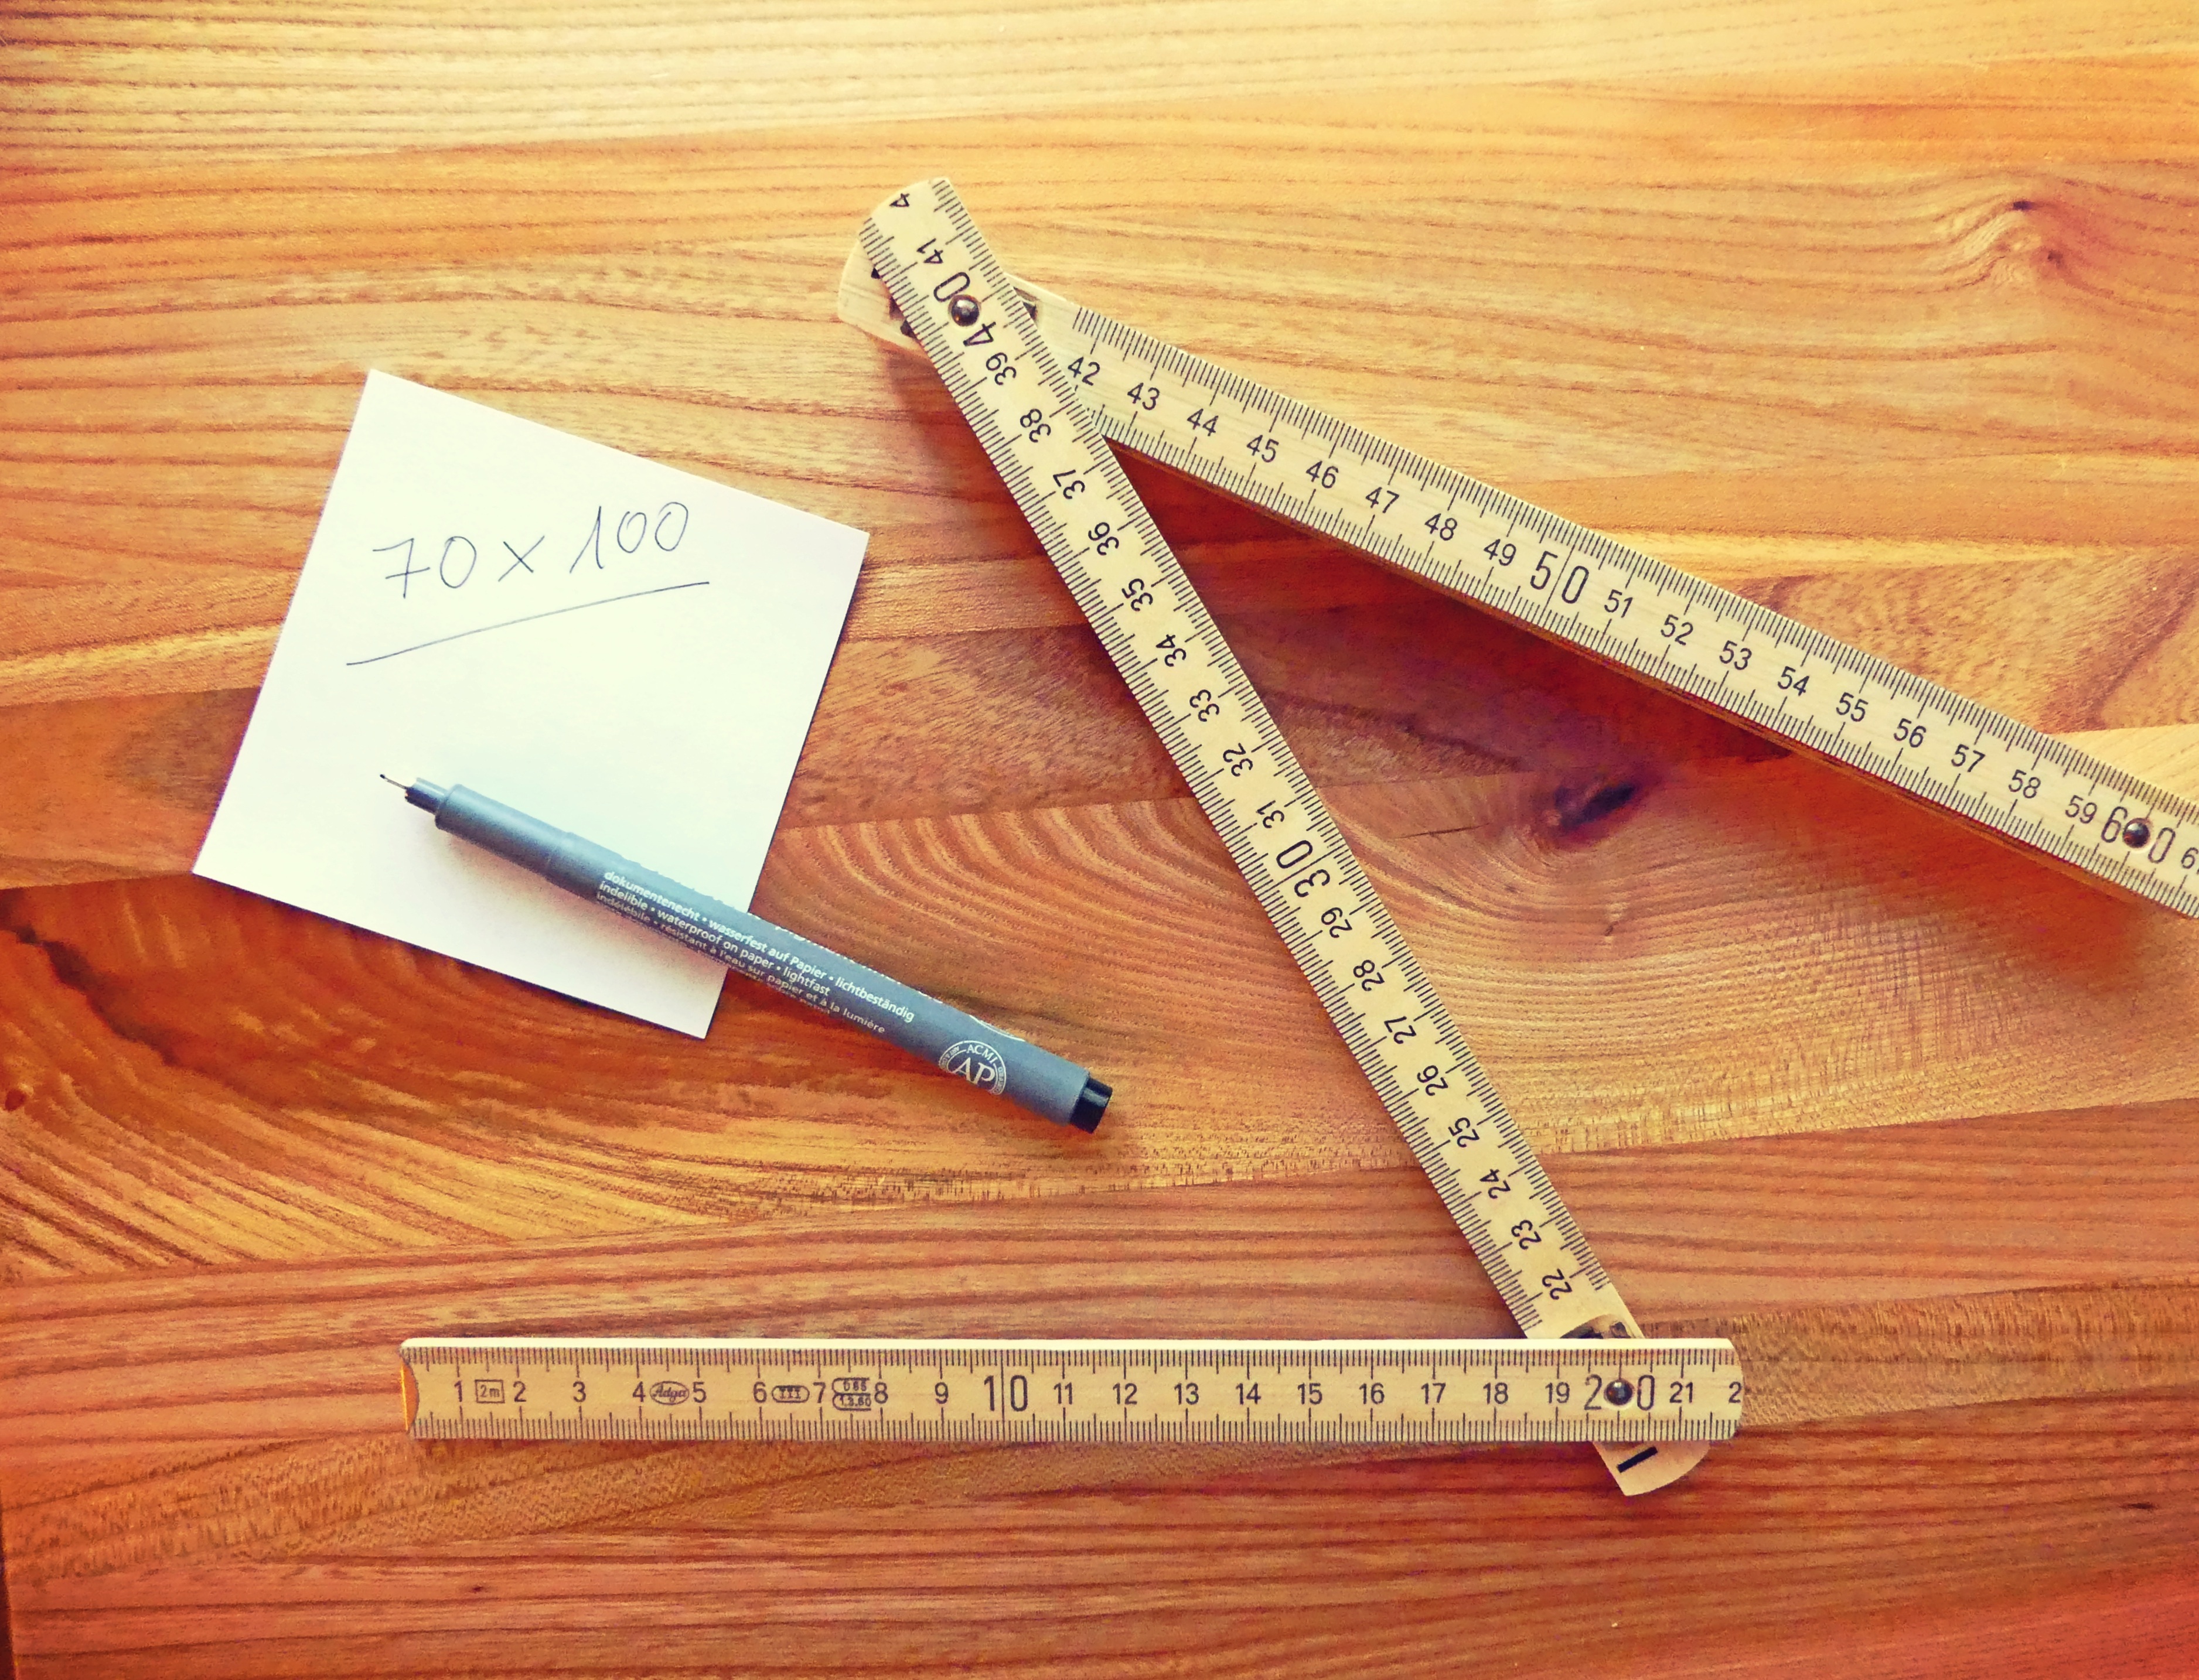
wood, number, pen, measure, craft, ruler, carpenter, angle, tape measure, dimension, list, hobby, folding rule, digit, pay, write down, schreiner, measuring instrument, take measurements, m belbau